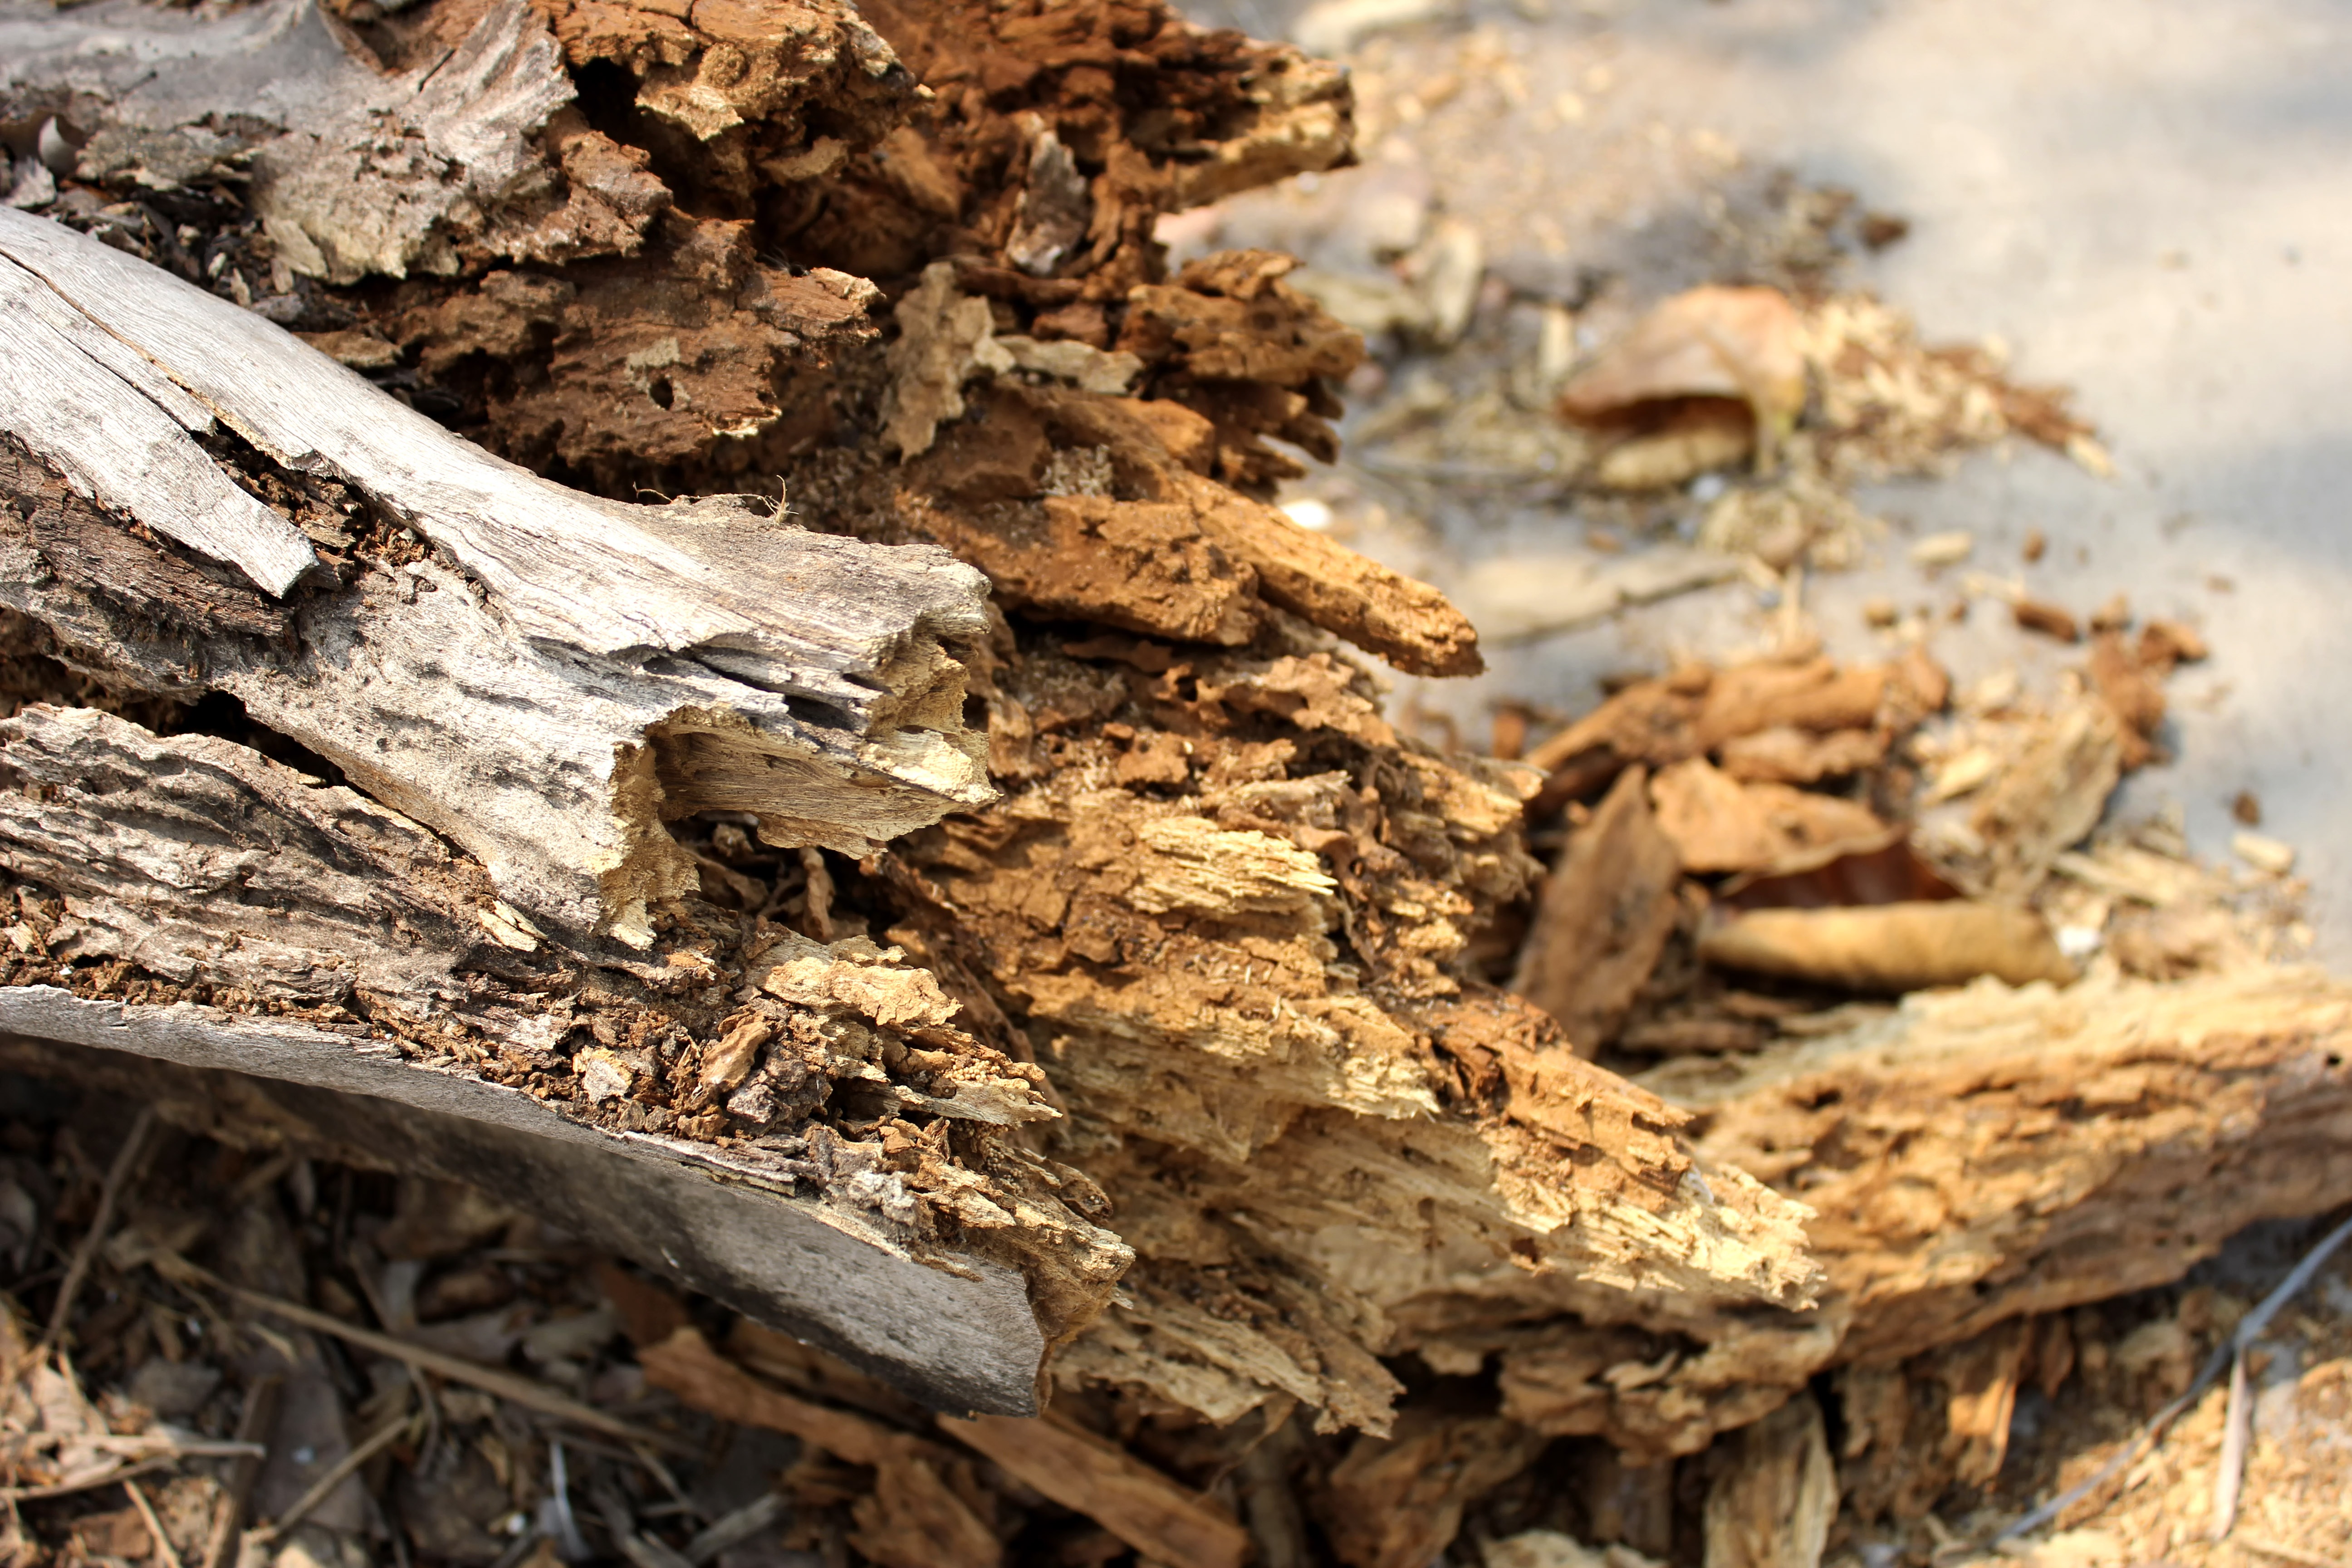
tree, rock, wood, leaf, wildlife, broken, soil, dried, geology, the trunk